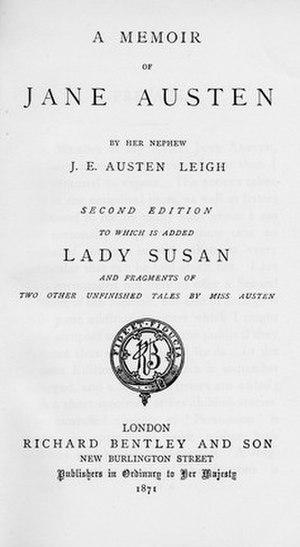
A Memoir of Jane Austen est une biographie de la romancière Jane Austen par son neveu, James Edward Austen-Leigh, datée de 1870, mais publiée en réalité le 16 décembre 1869. Une seconde édition est publiée en 1871, qui inclut des écrits de Jane Austen encore non publiés jusque-là.